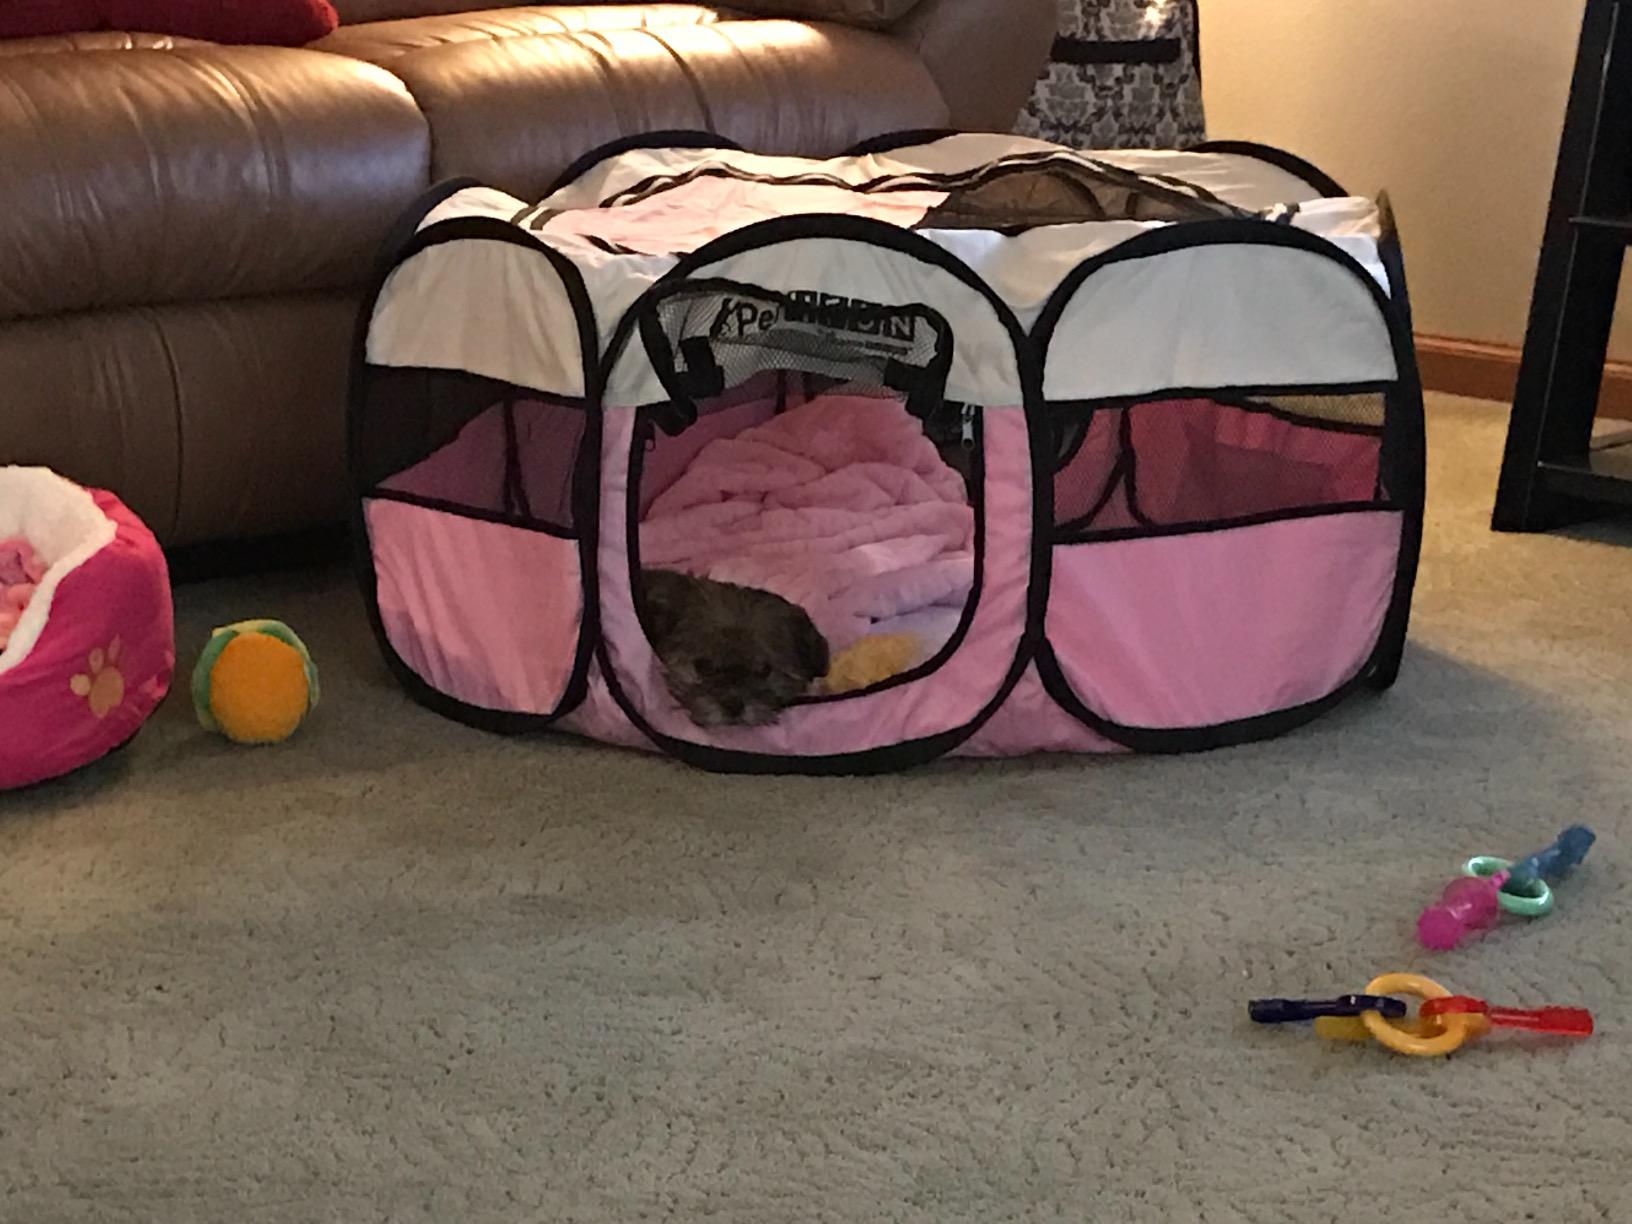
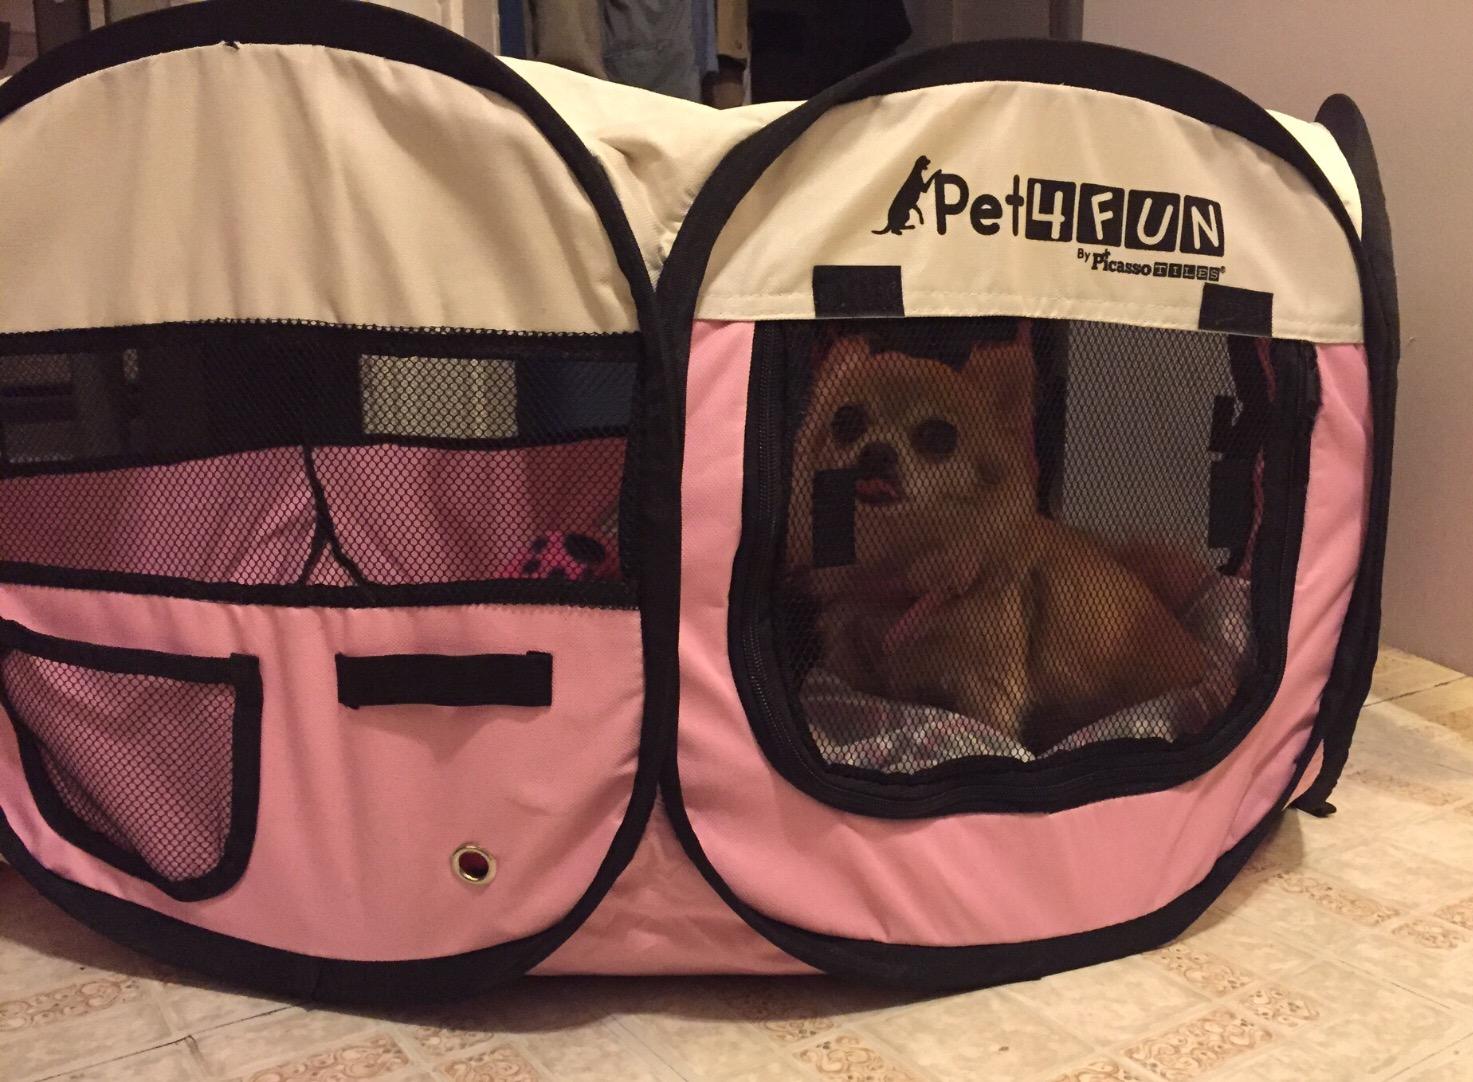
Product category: items_kennel
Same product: yes